MSP Groza silent pistol

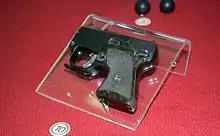

The MSP Groza silent pistol is an over and under, double-barrel, derringer-type firearm designed in the Soviet Union in 1972.